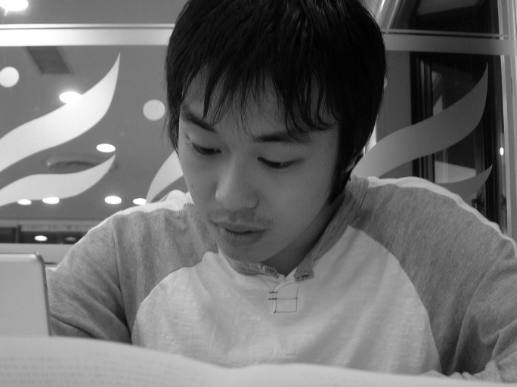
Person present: Yes